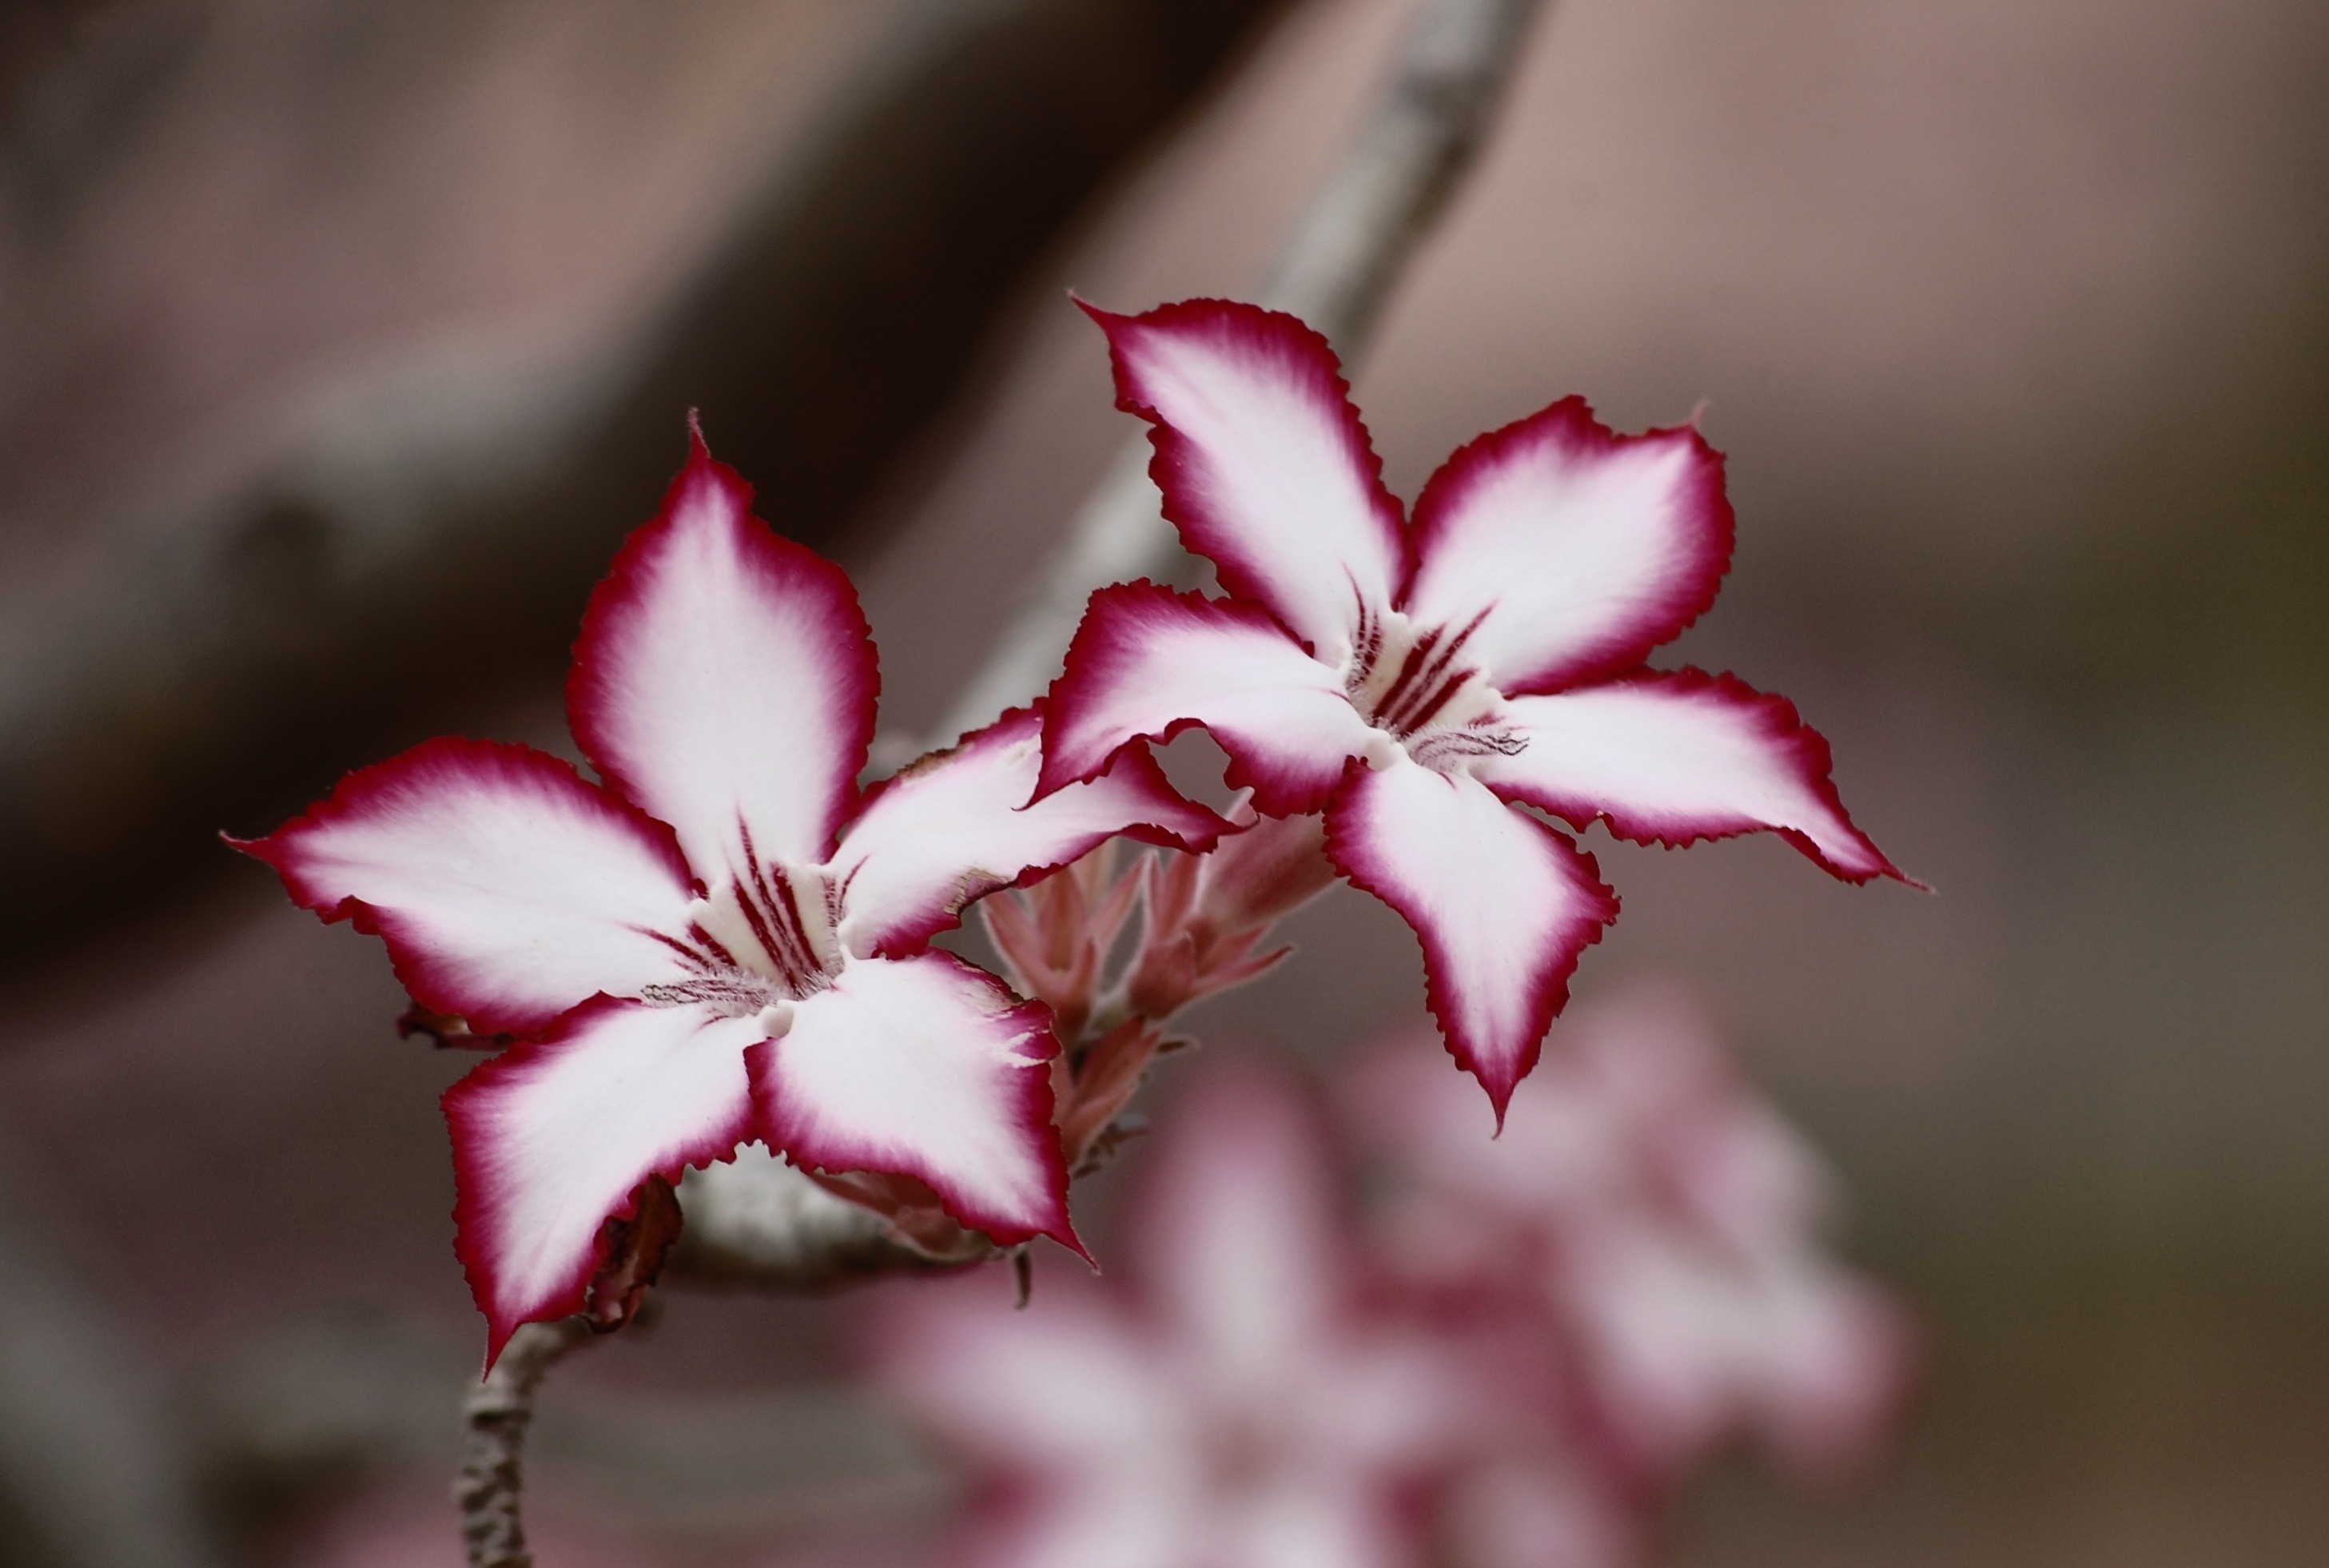
blossom, plant, photography, stem, leaf, flower, petal, bloom, floral, environment, red, herb, natural, botany, agriculture, pink, flora, botanical, wildflower, close up, outdoors, vegetation, horticulture, organic, macro photography, flowering plant, impala lily, plant stem, land plant